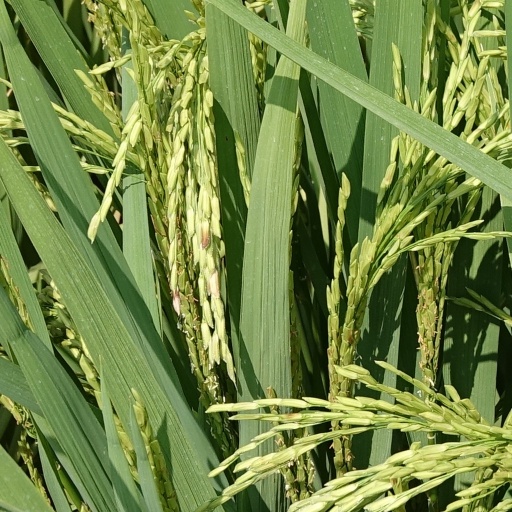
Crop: rice